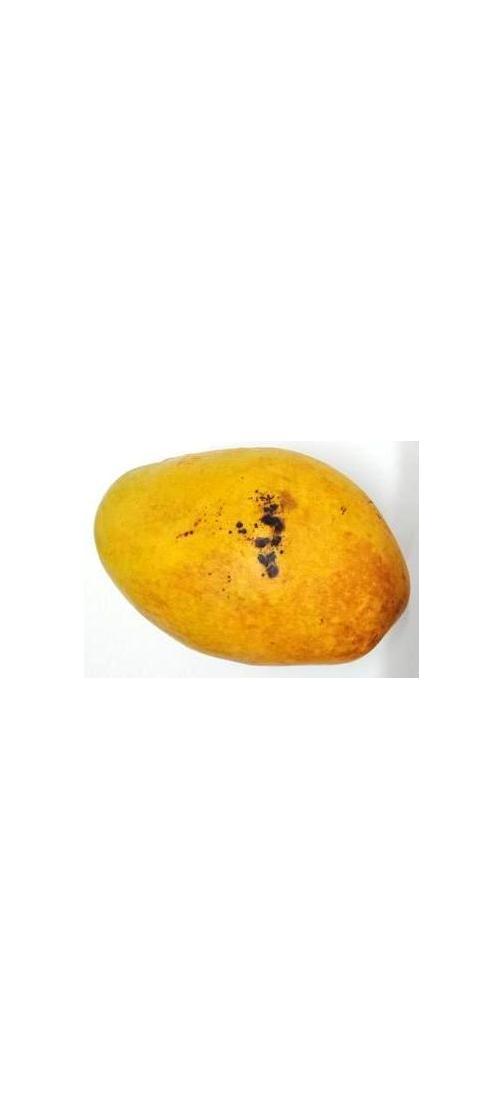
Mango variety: Bari-11